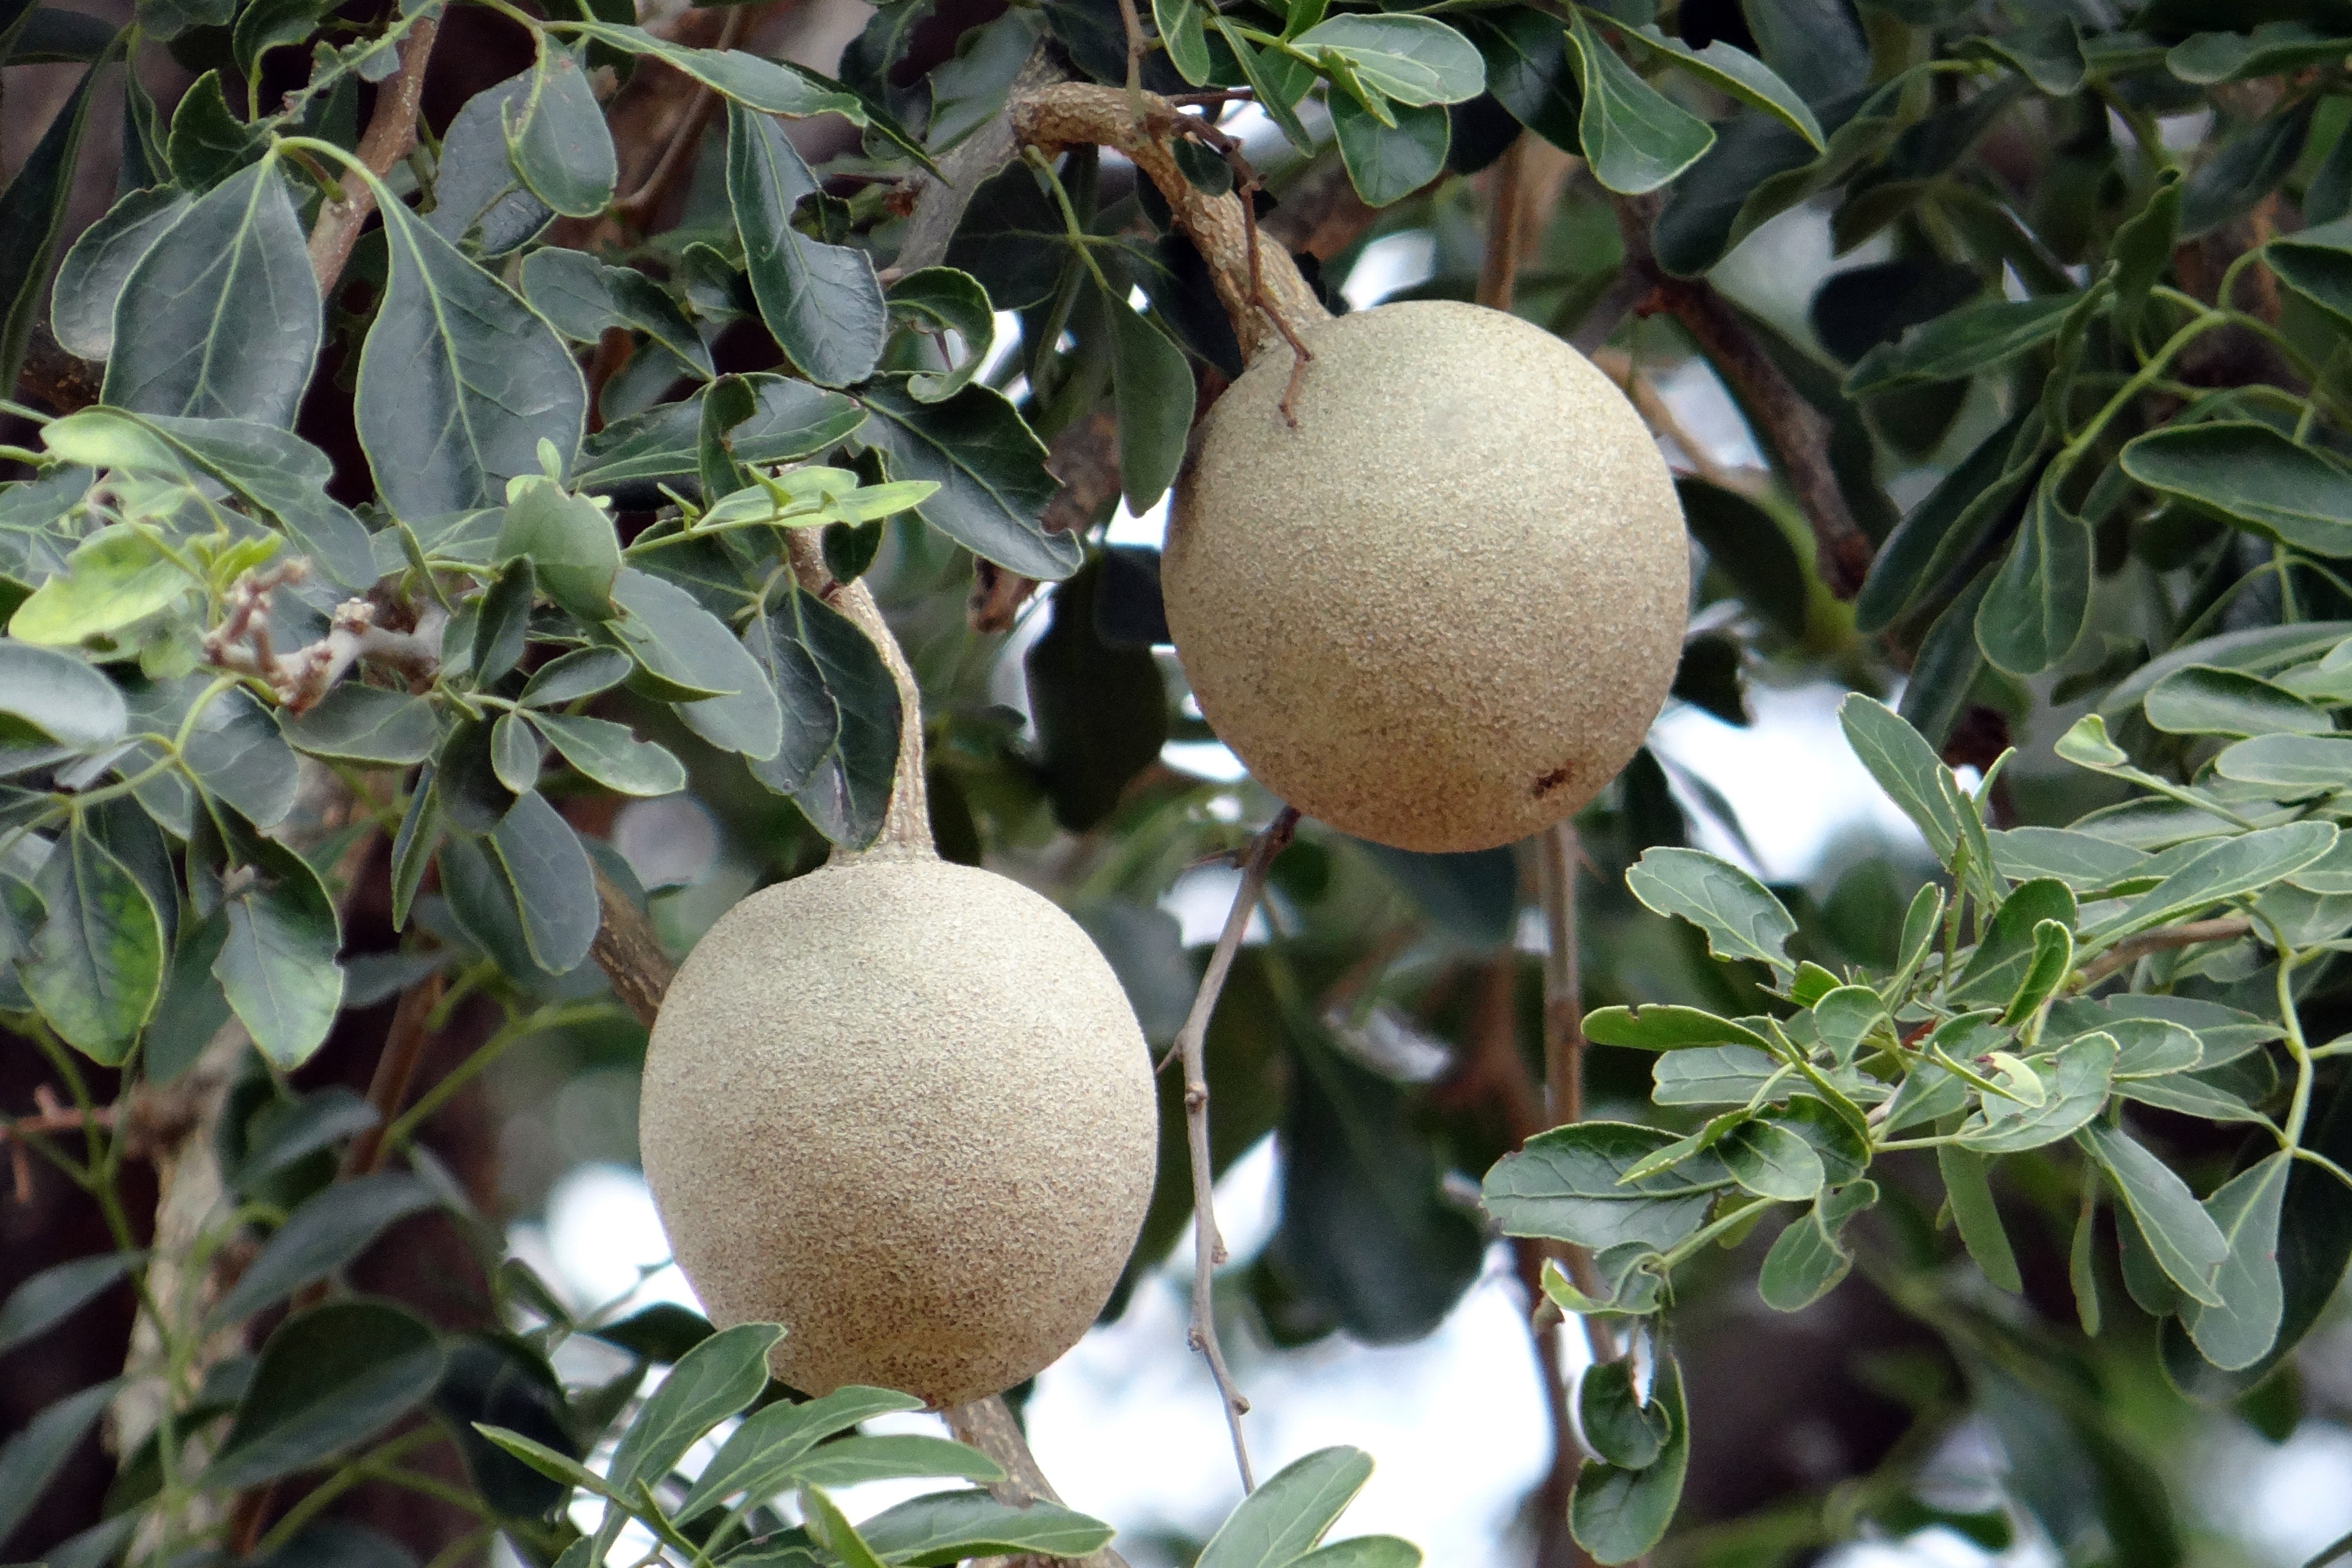
branch, plant, fruit, flower, food, produce, evergreen, botany, flora, shrub, india, citrus, flowering plant, bitter orange, land plant, elephant apple, monkey fruit, curd fruit, kaitha, limonia acidissima, feronia elephantum, feronia limonia, hesperethusa crenulata, schinus limonia, limonia, wood apple